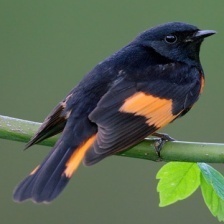
Species: AMERICAN REDSTART
Scientific name: SETOPHAGA RUTICILLA